British Museum

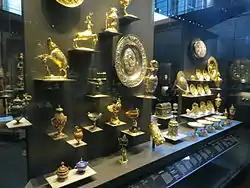
Gallery 2a – Display case of Renaissance metalware from the Waddesdon Bequest

The Queen Elizabeth II Great Court is a covered square at the centre of the British Museum designed by the engineers Buro Happold and the architects Foster and Partners. The Great Court opened in December 2000 and is the largest covered square in Europe. The roof is a glass and steel construction, built by an Austrian steelwork company, with 1,656 uniquely shaped panes of glass. At the centre of the Great Court is the Reading Room vacated by the British Library, its functions now moved to St Pancras.